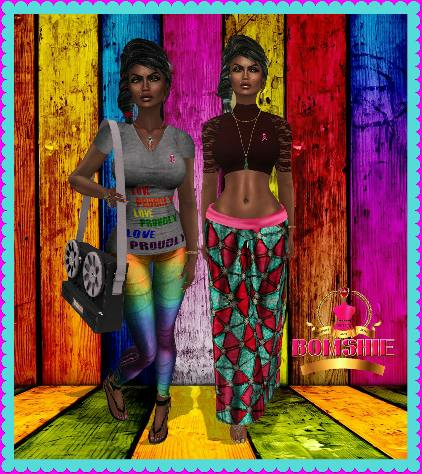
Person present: No